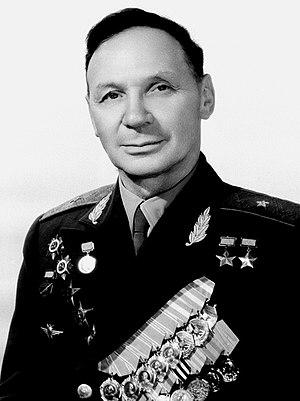
Vladimir Konstantinovich Kokkinaki était un pilote d'essai soviétique, qui a testé 40 appareils différents (dont les Iliouchine DB-3, Il-2 et Il-28). Il est notamment connu pour avoir établi vingt-deux records mondiaux en aéronautique, et pour avoir été le président de la Fédération aéronautique internationale.